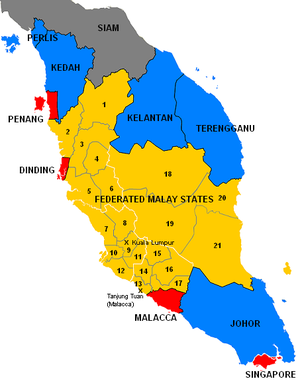
La Malaisie actuelle résulte de l'entrée en 1963 des territoires britanniques de Bornéo devenus indépendants, Sabah et Sarawak, dans la Fédération de Malaisie, elle-même devenue indépendante en 1957.